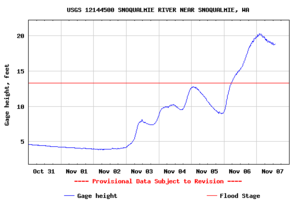
Un limnimètre ou station limnimétrique est un équipement qui permet l'enregistrement et la transmission de la mesure de la hauteur d'eau dans un cours d’eau. Les hauteurs sont souvent exprimées soit en mètres, soit en centimètres. Cette mesure de hauteur peut être transformée en estimation du débit de la rivière à l'aide d'une courbe de tarage.